Zsolt Nagy (footballer, born 1993)

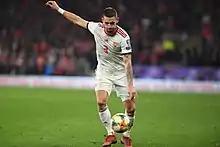
Nagy with Hungary

Zsolt Nagy (born 25 May 1993) is a Hungarian professional footballer who plays as a left midfielder for Puskás Akadémia.